List of Major League Baseball records considered unbreakable

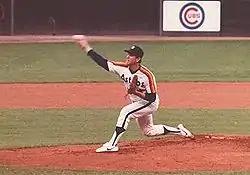
Nolan Ryan was a dominating power pitcher who holds career records in strikeouts, no-hitters, and bases on balls – all by large margins. His record 27 years on the mound also may be safe.

Set by Walter Johnson, 1907–1927. Highlights include: 11 seasons with at least six-shutouts, and leading the league in shutouts seven times. The next closest player is Grover Cleveland Alexander, who has 90. As is the case for career wins and complete games, Warren Spahn, who retired in 1965, holds the record among pitchers whose entire careers were in the live-ball era, with 63.